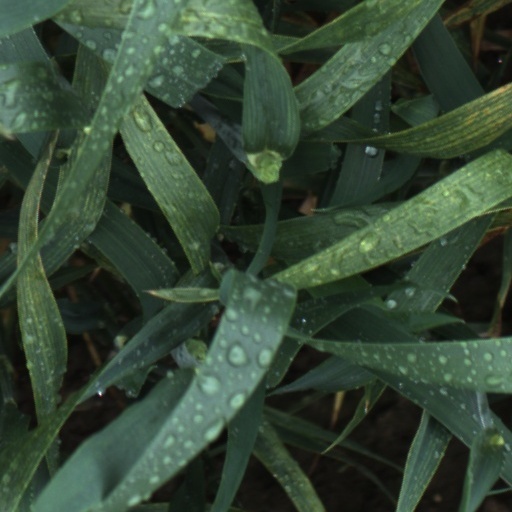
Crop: wheat